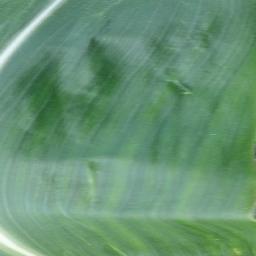
Label: Corn_(Maize)___Healthy